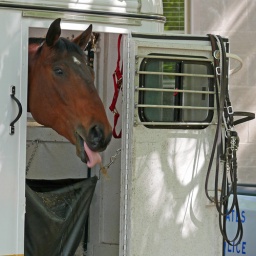
A Park Police house takes a break at the annual flower mart at the National Cathedral in Washington, DC.